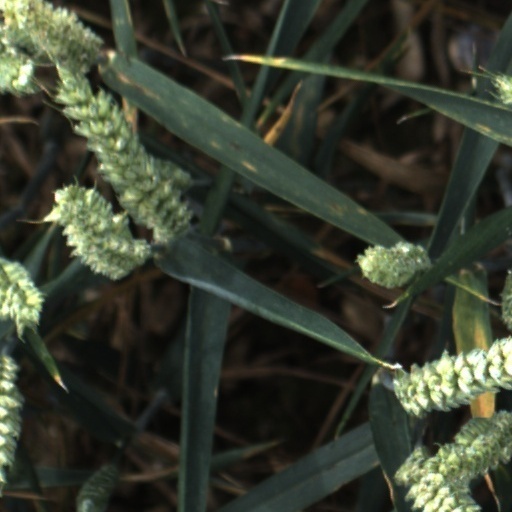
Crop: wheat